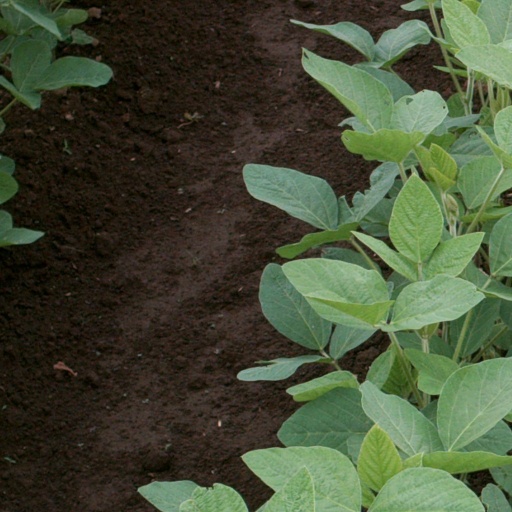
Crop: soybean